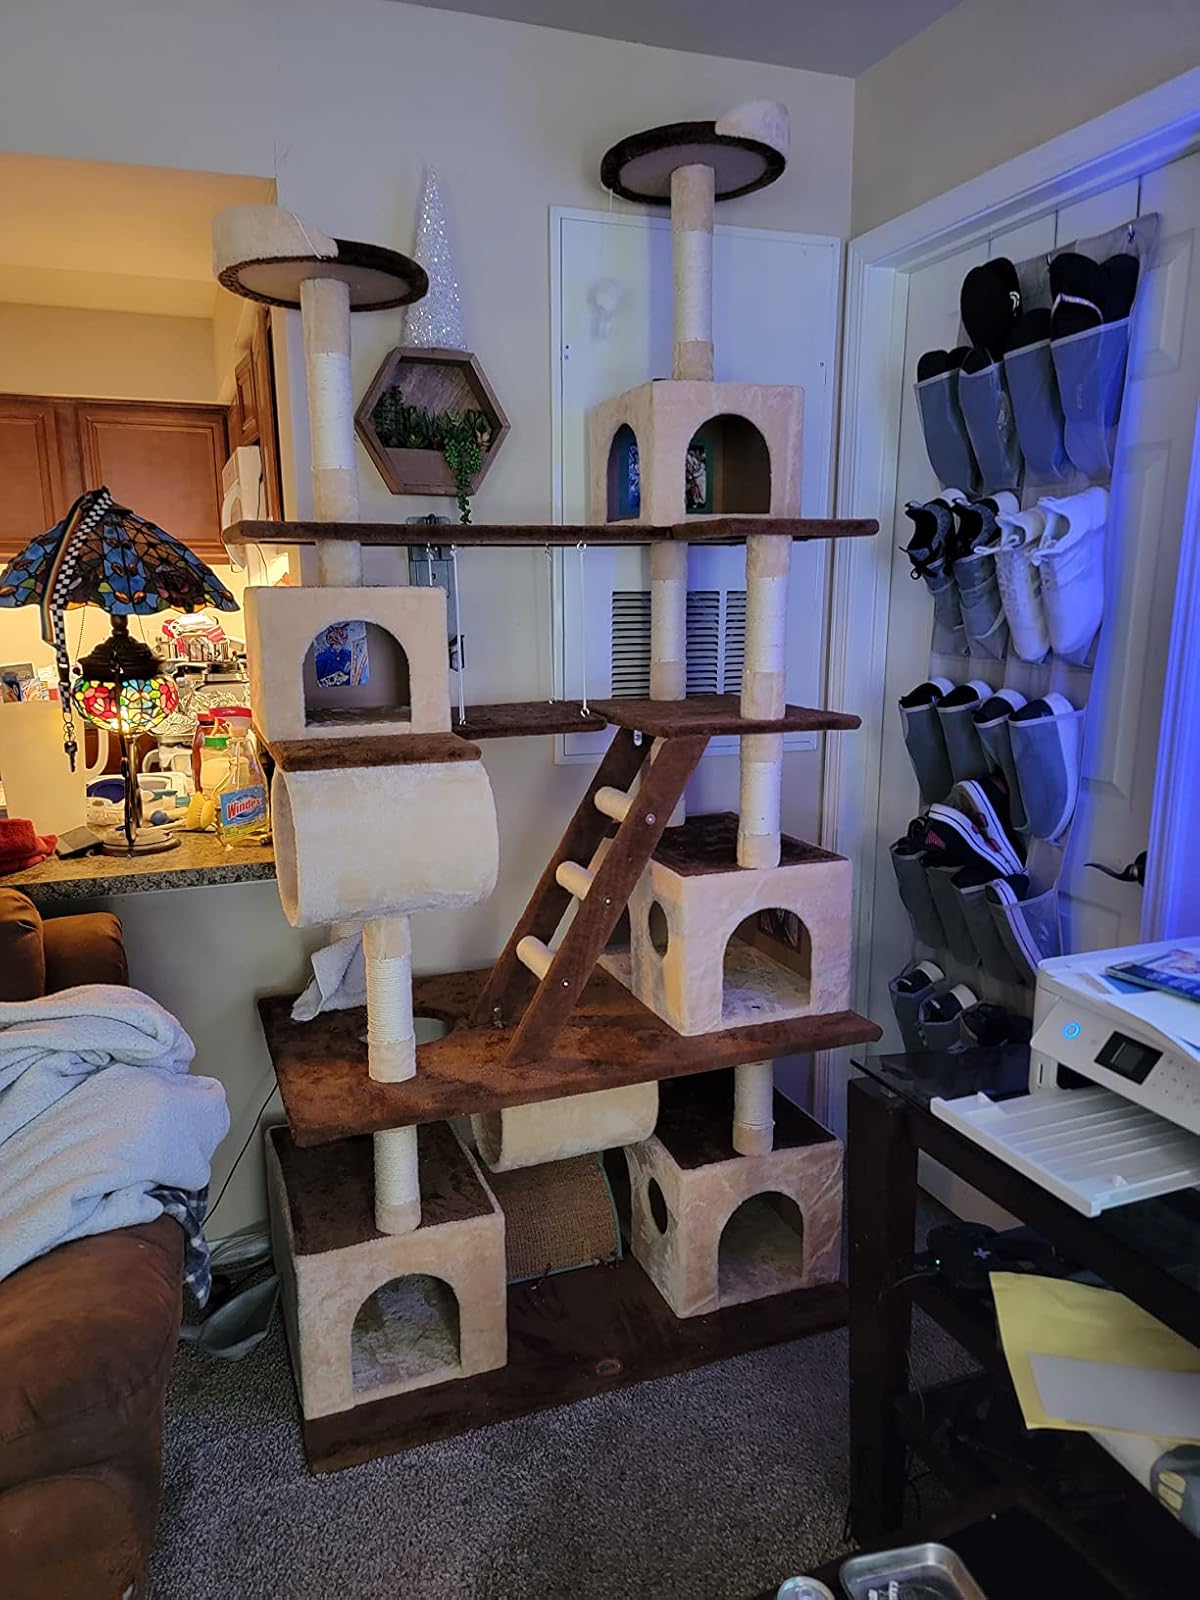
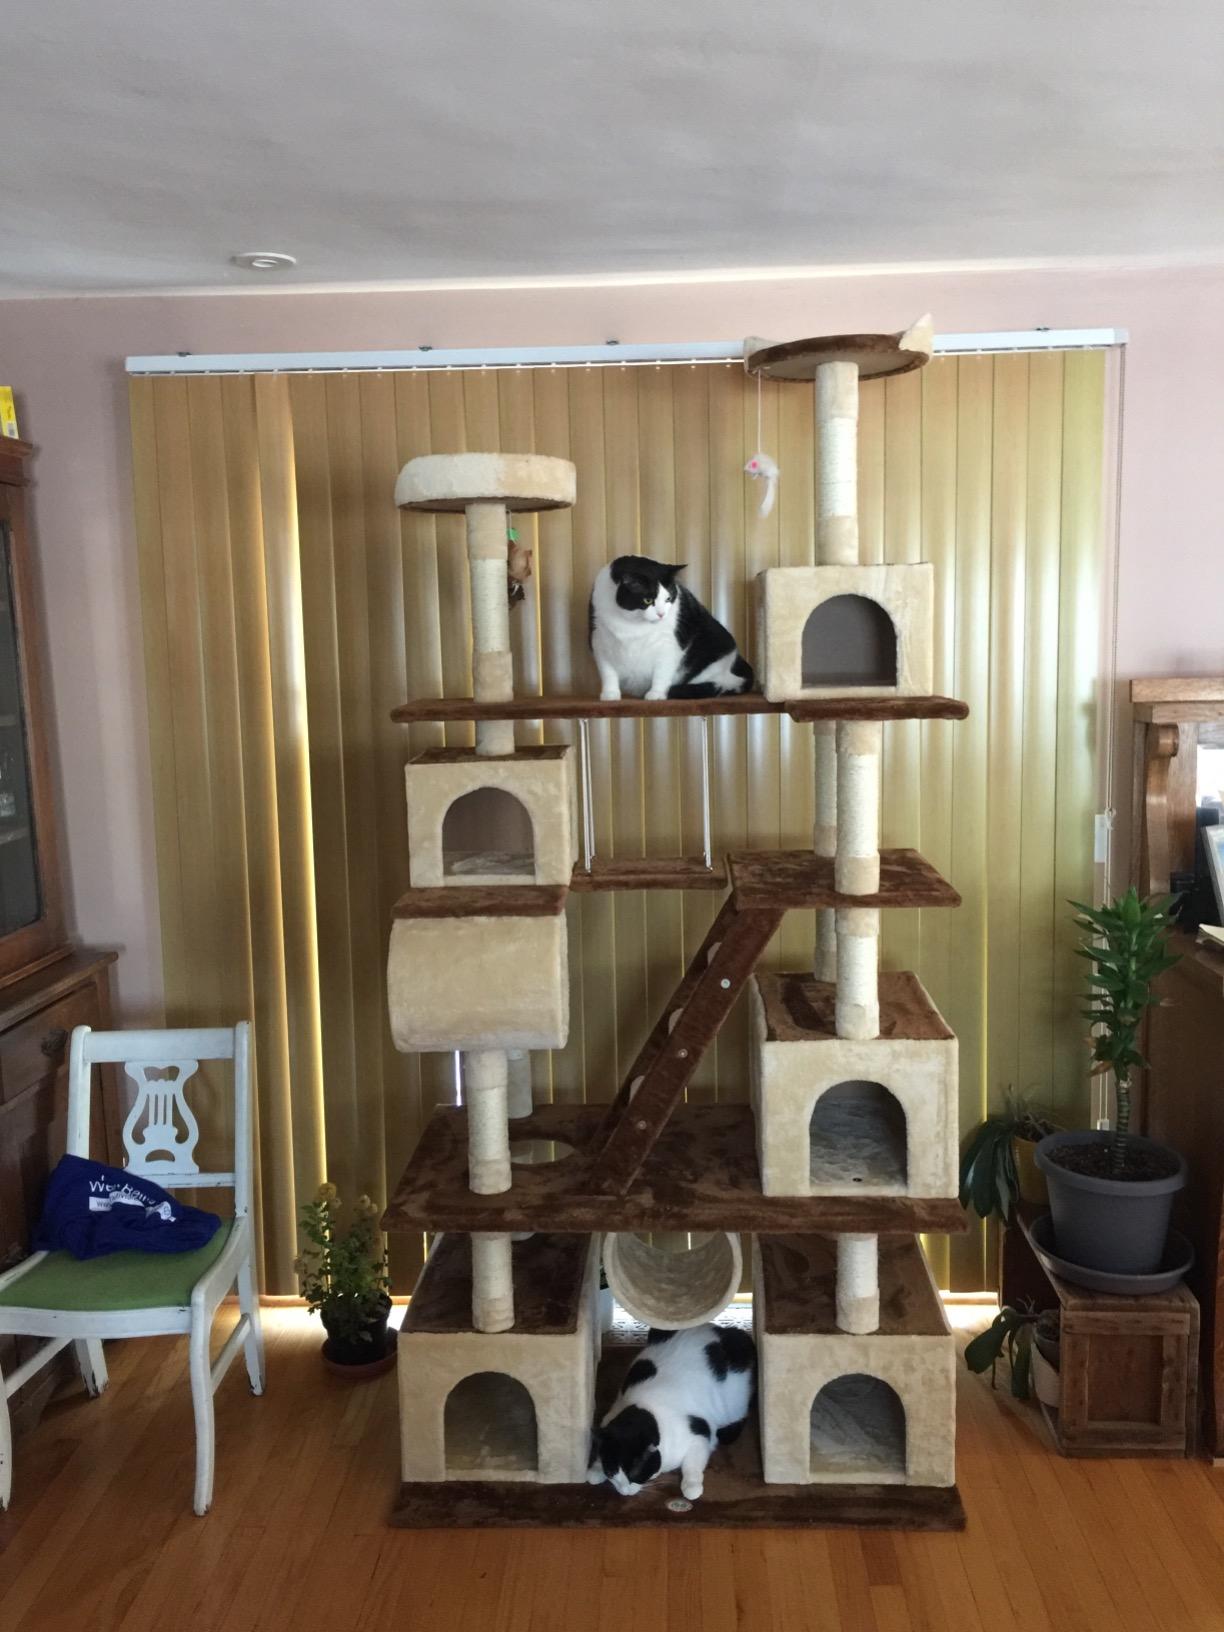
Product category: items_cat tree
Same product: yes